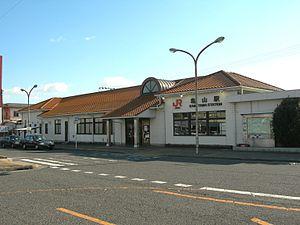
La ligne principale Kisei est une ligne ferroviaire longeant le littoral de la péninsule de Kii au Japon, reliant les préfectures de Mie et de Wakayama. La partie comprise entre les gares de Shingū et de Wakayama est surnommée ligne Kinokuni.